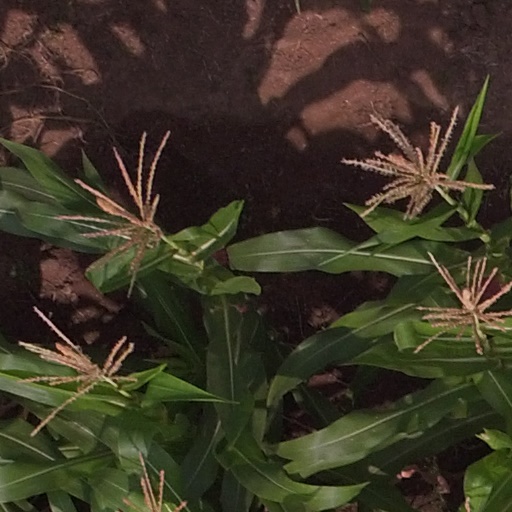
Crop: maize; corn